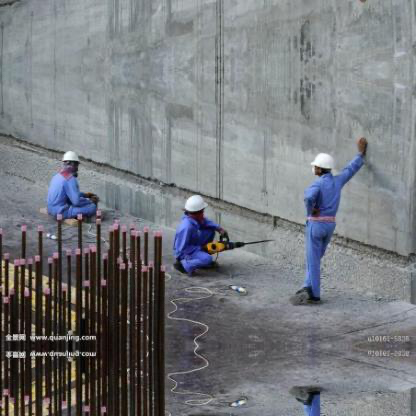
Objects in the image:
label: helmet
label: helmet
label: helmet